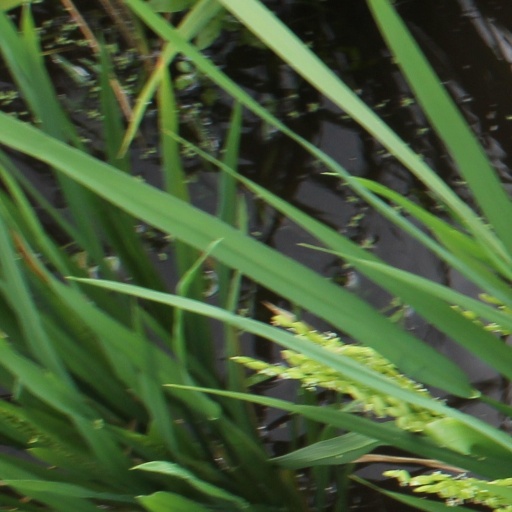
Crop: rice